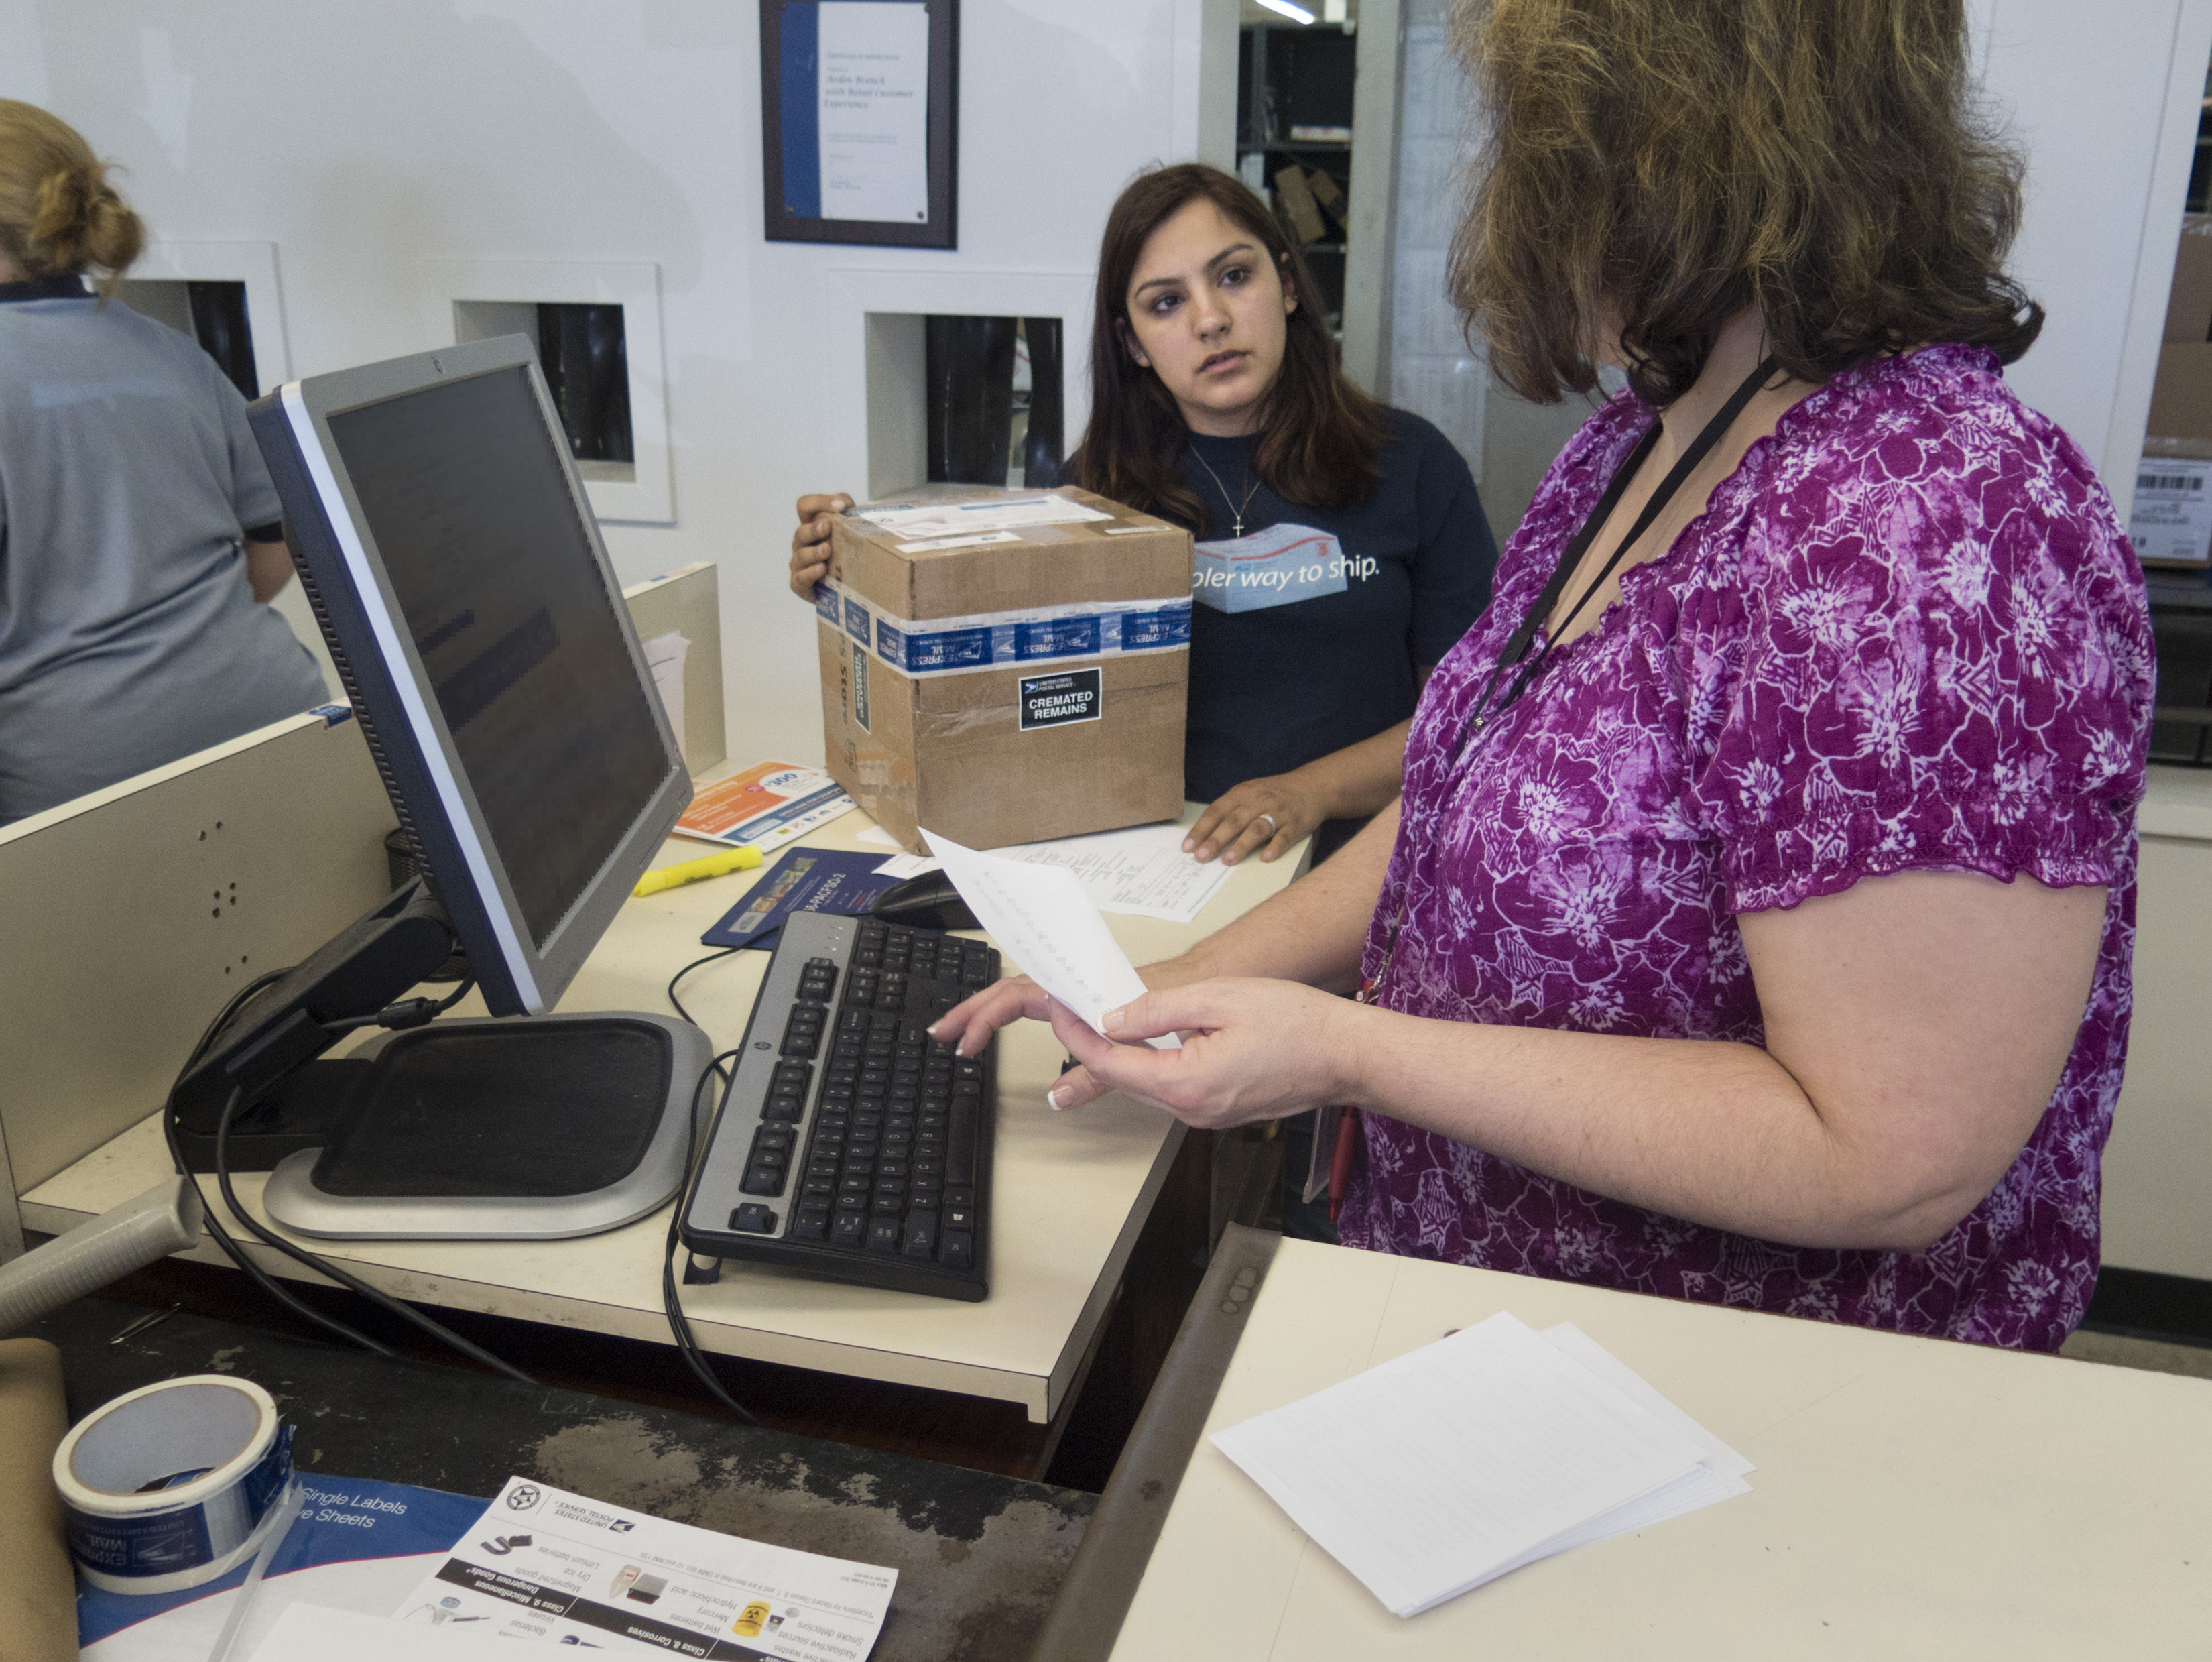
computer, writing, person, mom, design, women, lost, postoffice, learning, shipping, found, 6ws, amazinggrace, postage, usps, pos, ashes, humanremains, crematedremains